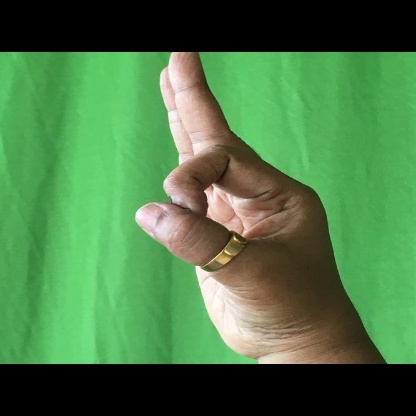
Mudra: Aralam